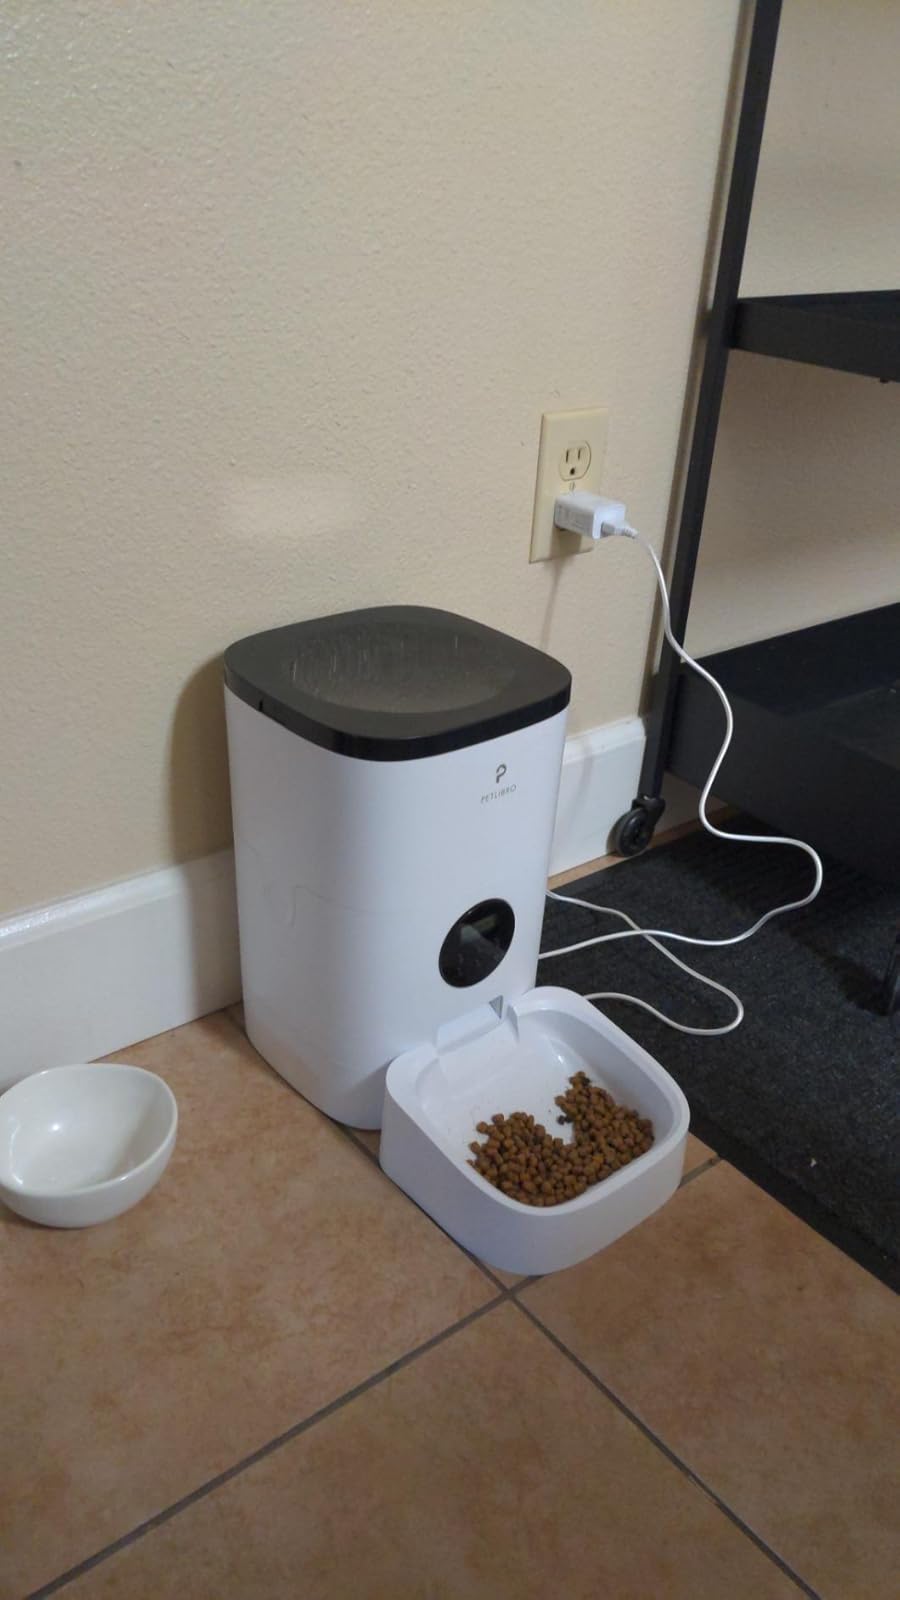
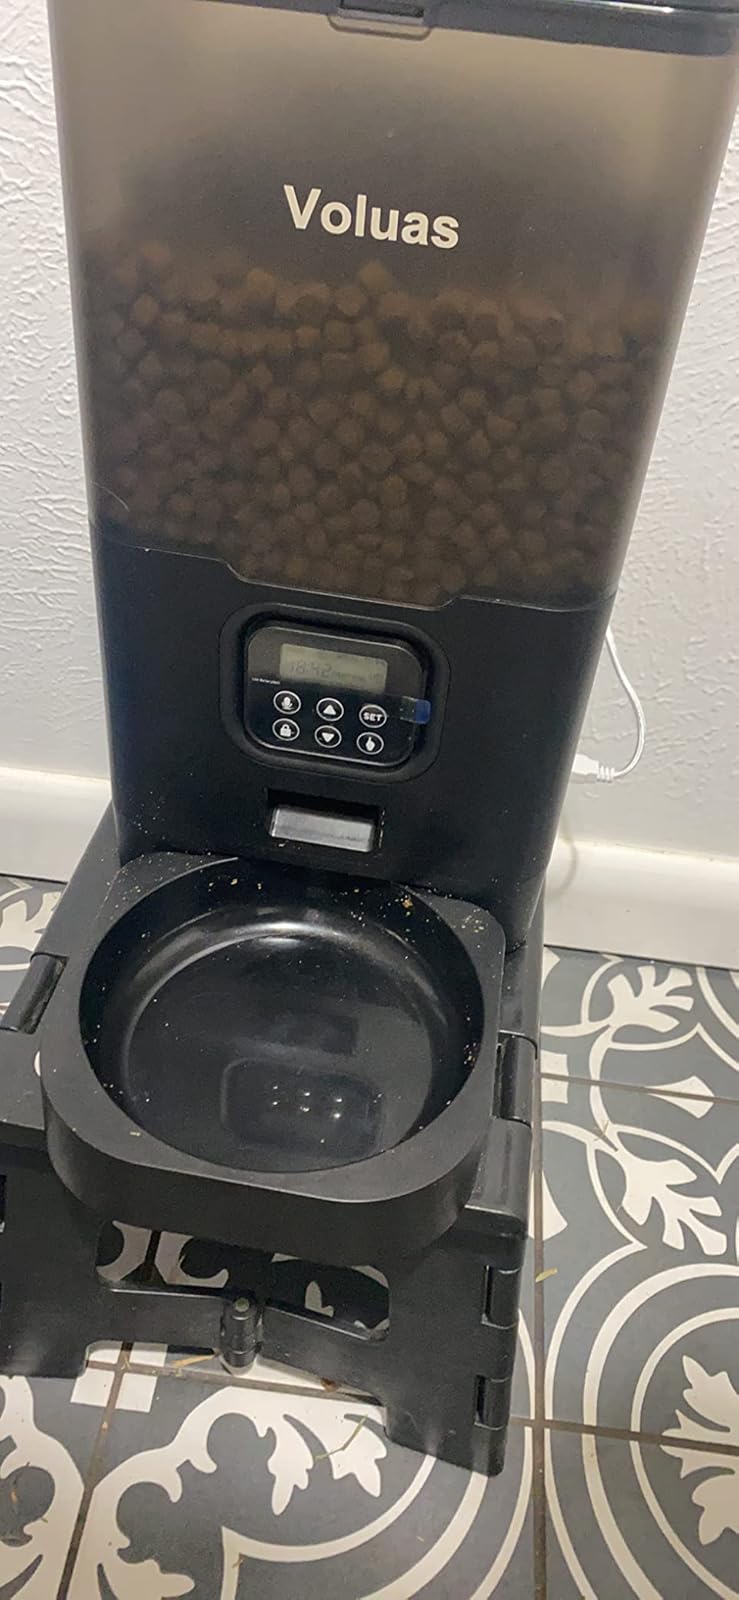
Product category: items_feeder
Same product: no